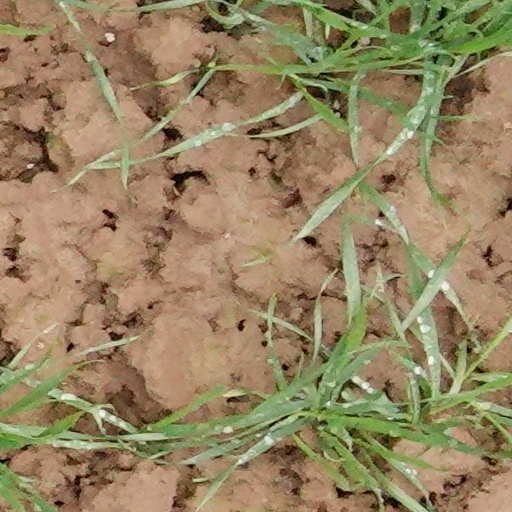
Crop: wheat